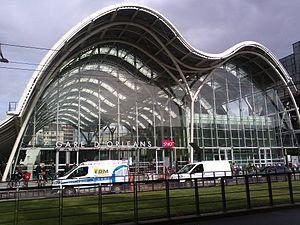
La ligne d'Orléans à Gien est une ligne ferroviaire française, à voie unique et à écartement standard, de la région Centre-Val de Loire. Elle reliait historiquement la gare d'Orléans à celle de Gien, dans le département du Loiret.